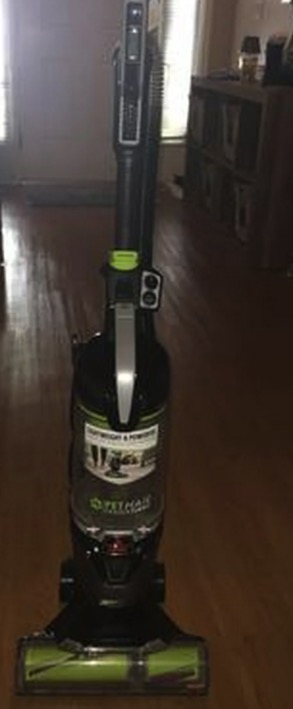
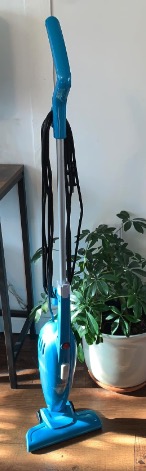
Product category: items_vacuum
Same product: no